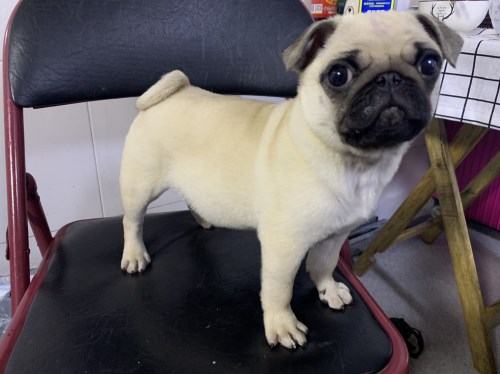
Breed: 798-n000130-pug